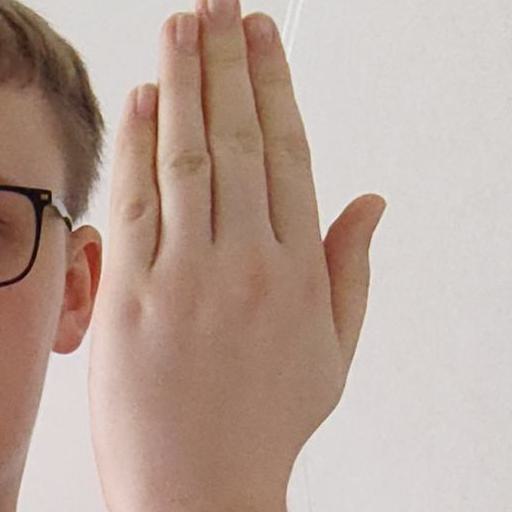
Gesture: stop_inverted